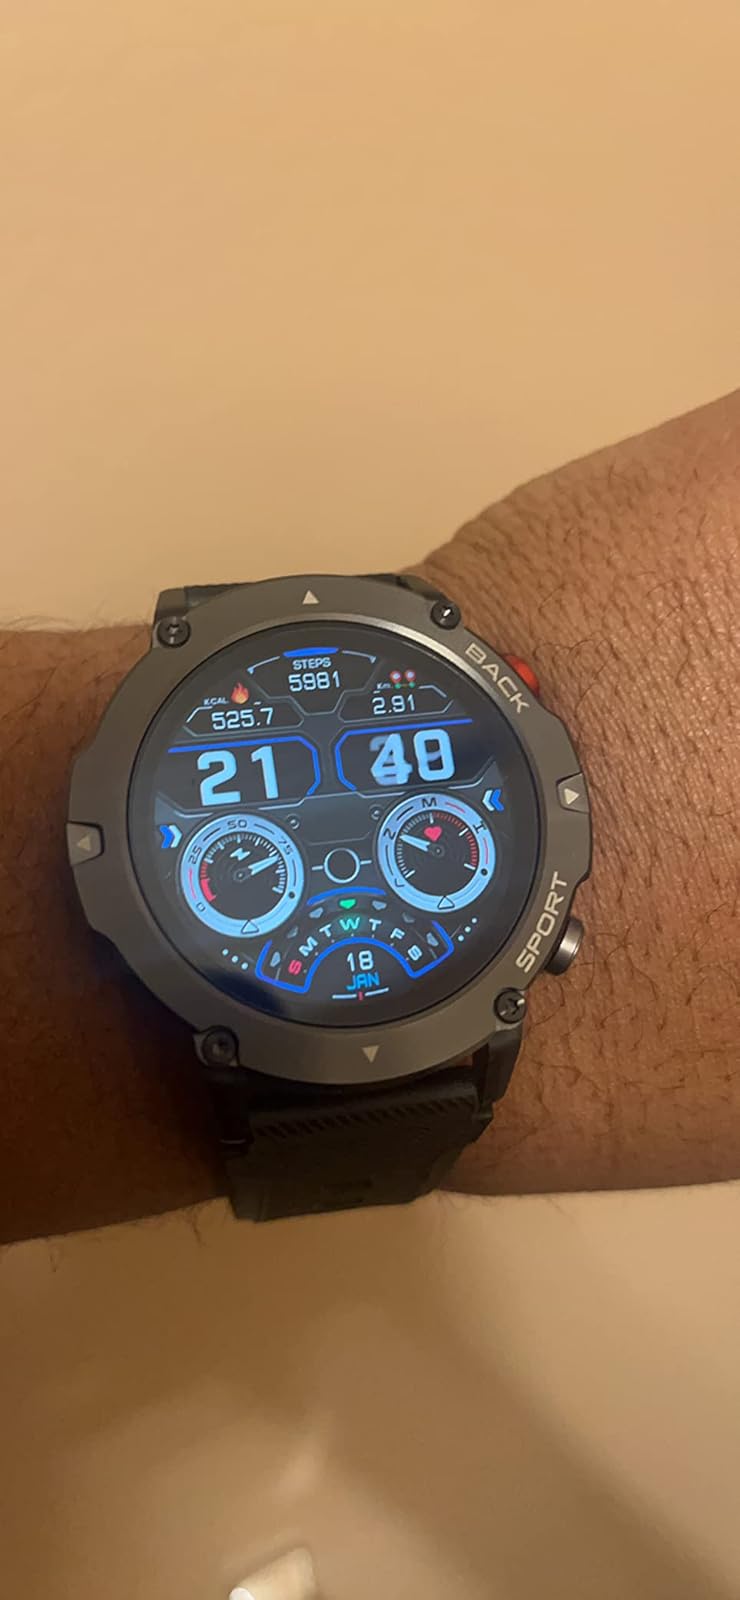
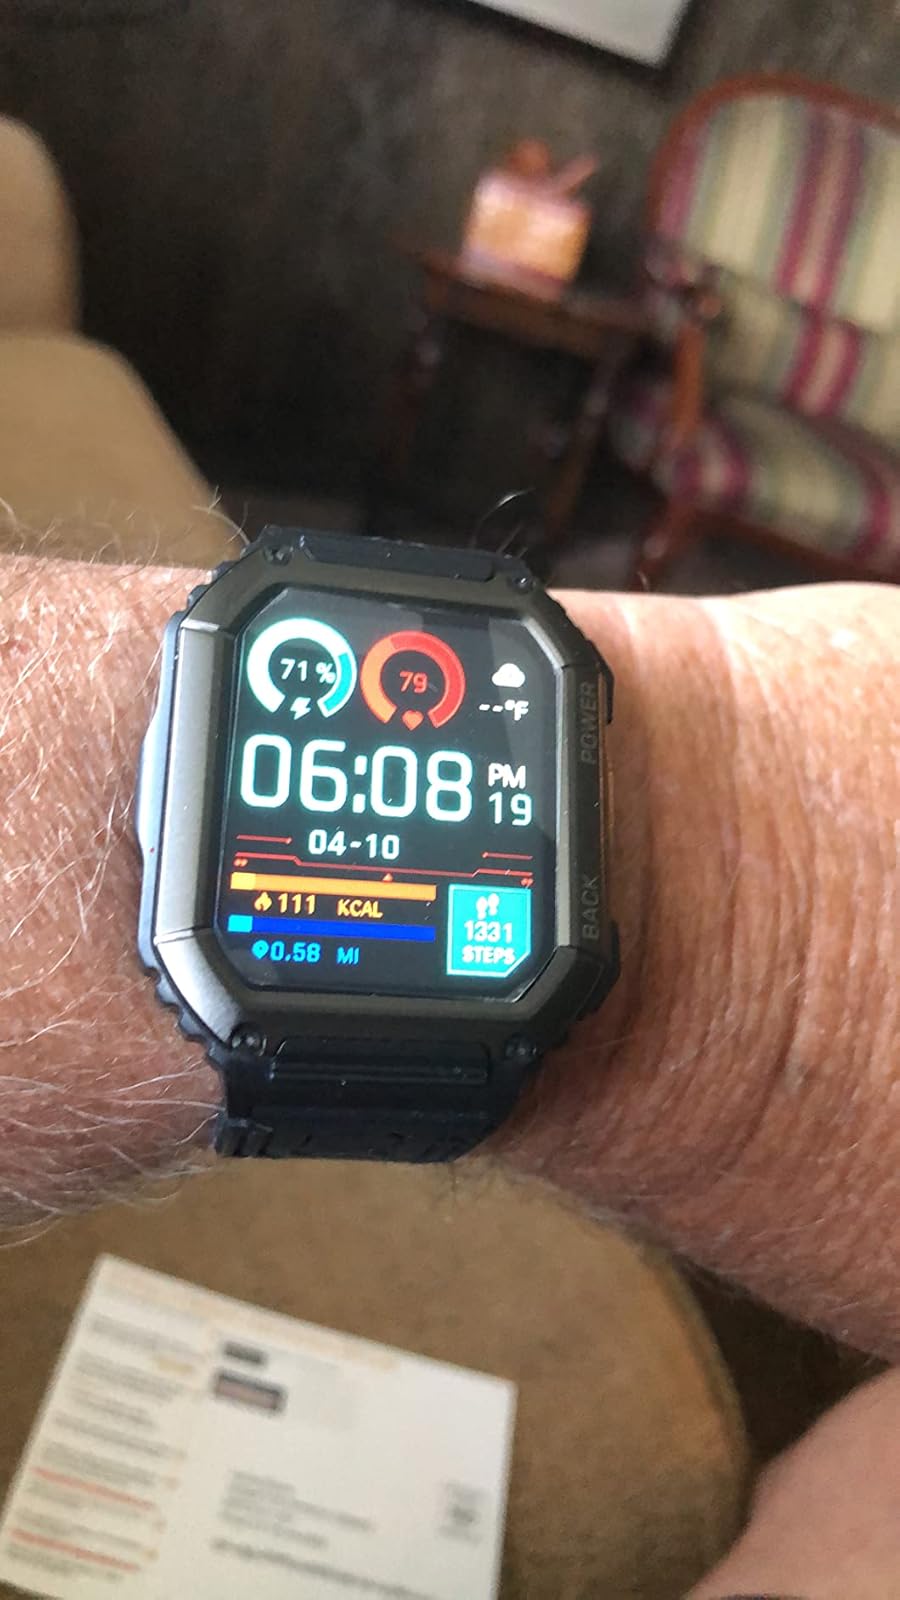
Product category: smartwatch
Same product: no